CSR Ziyang SDA1

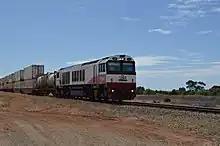
SCT Logistics locomotive at Bowmans in March 2020

In October 2013, the entire fleet was withdrawn from service and quarantined, after white asbestos was found in the engine area. This is despite the locomotives being certified as asbestos free. By January 2014, remediation work had been carried out and most of the class was already back in service.